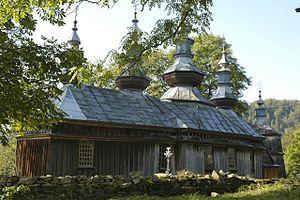
Les églises en bois du sud de la Petite-Pologne sont situées dans les villages de Dębno, Binarowa, Blizne, Haczów, Lipnica Dolna et Sękowa. Elles utilisent la technique des rondins de bois disposés horizontalement et que l'on retrouve depuis le Moyen Âge en Europe de l'Est et du Nord. Elles sont inscrites sur la liste du patrimoine mondial de l'UNESCO depuis 2003.